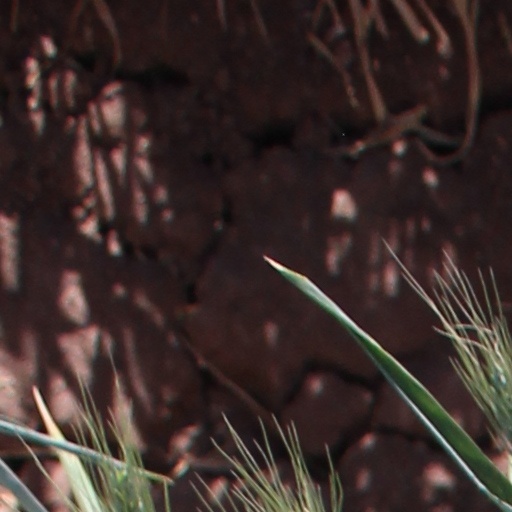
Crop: wheat